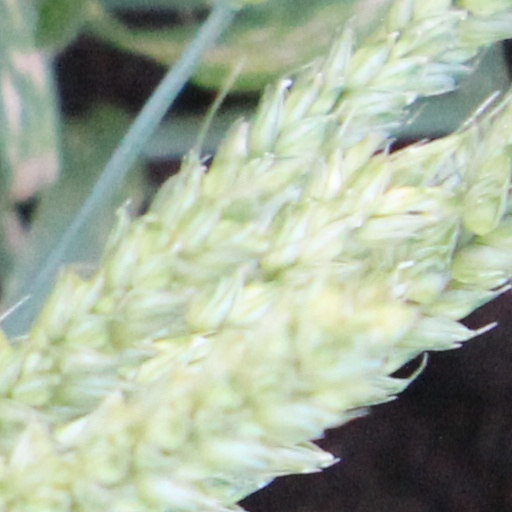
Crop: wheat